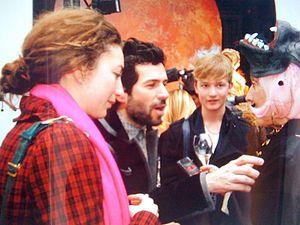
Alexis Mabille est un créateur de mode français, « Membre invité » de la haute couture depuis 2007, et « Membre permanent » depuis décembre 2012.